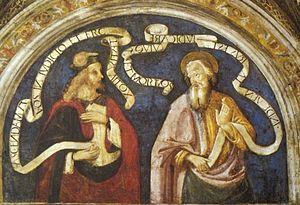
Les appartements Borgia sont une série de six pièces monumentales dans le Palais apostolique du Vatican. Elles font maintenant partie de l'accès aux Musées du Vatican où est hébergée en partie, depuis 1973, la Collection d'Art religieux moderne. Les pièces des appartements Borgia ont été créées comme la résidence privée du pape Alexandre VI et sa famille. Elles sont décorées avec une extraordinaire série de fresques de Bernardino Pinturicchio et ses adjoints réalisées entre 1492 et 1494. Après la mort du pape, les appartements ont été abandonnés. Ils sont ouverts au public depuis la fin du XIXᵉ siècle.